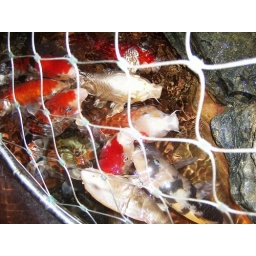
coi fish in 14th street Yangtzee